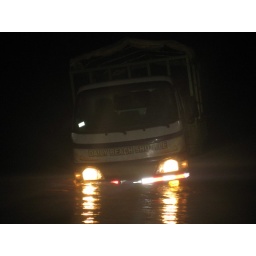
Stuck in the river on the way back from the sea turtle tour